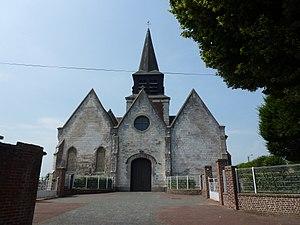
Boëseghem est une commune française située dans le département du Nord, en région Hauts-de-France.
Liste des églises-halles ou hallekerques du Nord et du Pas-de-Calais, des anciens comtés d'Artois de Flandre et de Hainaut.